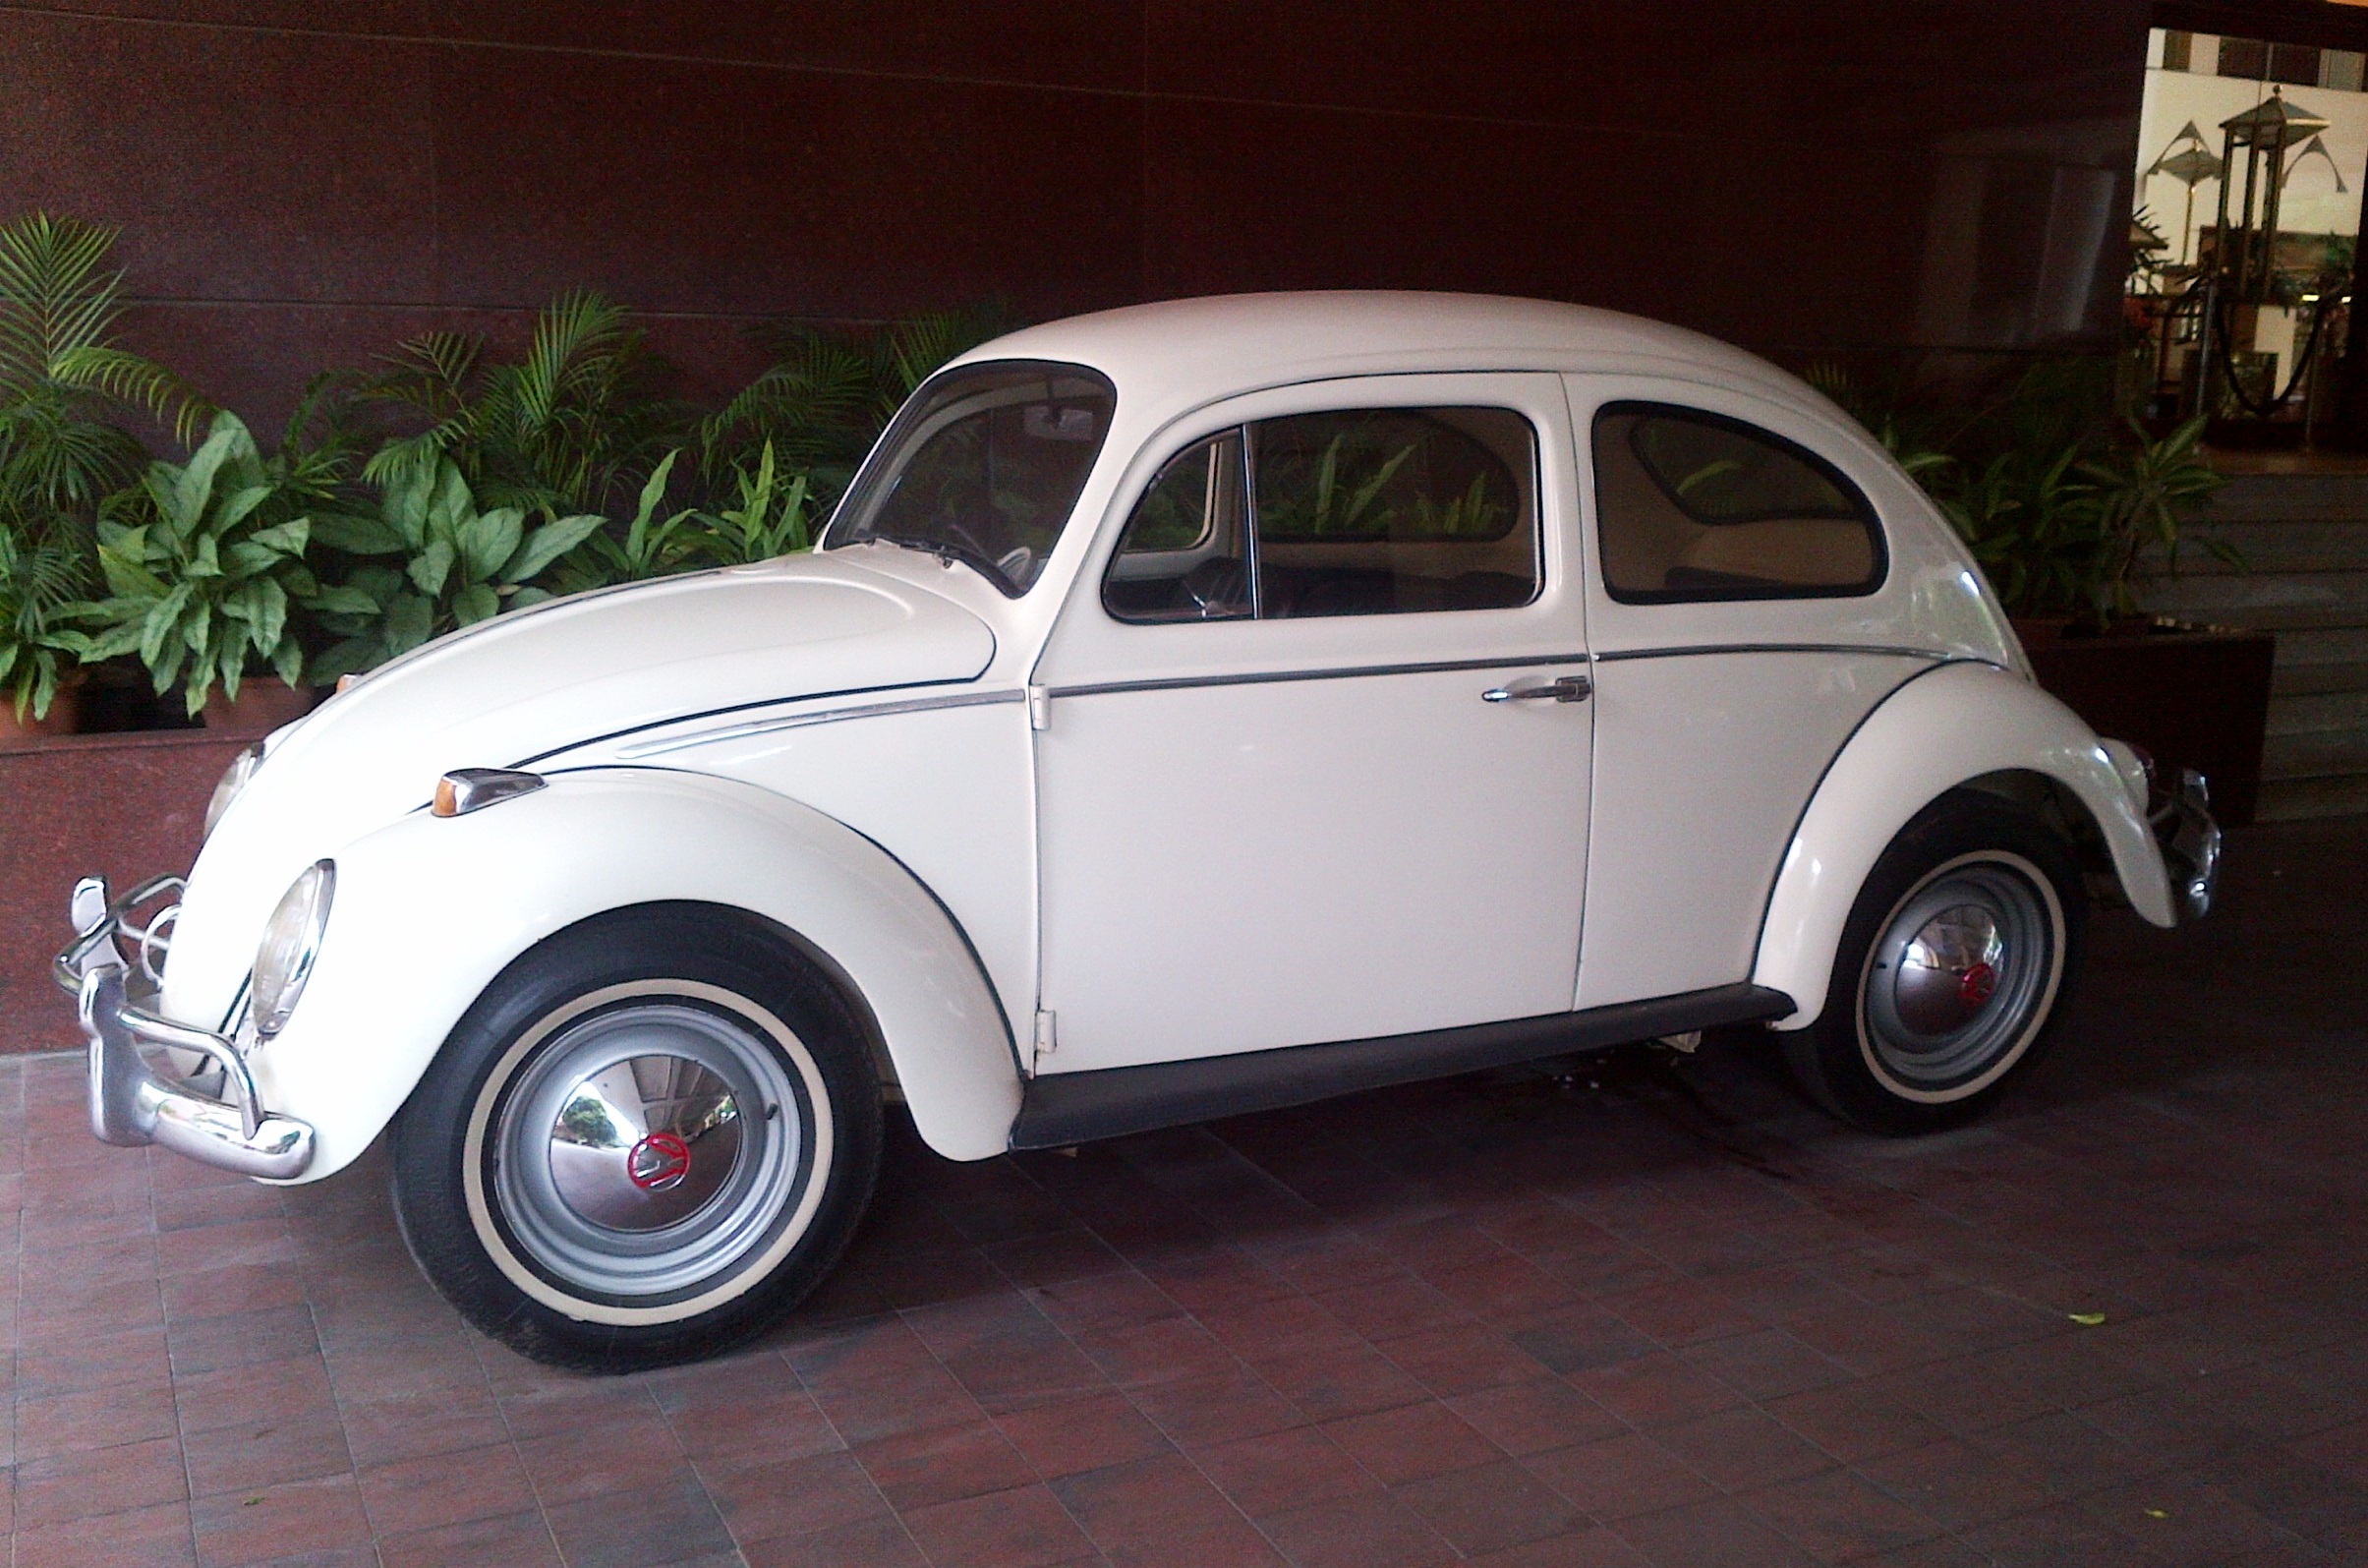
white, car, vintage, wheel, automobile, retro, volkswagen, old, transportation, transport, vehicle, auto, nostalgia, motor, india, classic, antique car, city car, land vehicle, volkswagen beetle, automobile make, automotive exterior, compact car, subcompact car